Panipat

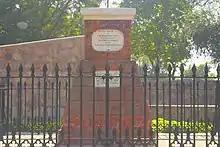
Kala Amb Memorial

According to tradition, the site 8 km from Panipat and 42 km from Karnal, where Sadashiv Rao Bhau commanded his Maratha forces during the third battle of Panipat was marked by a black Mango Tree (Kala Amb) which has since disappeared. The dark colour of its foliage was probably the origin of the name. The site has a brick Pillar with an iron rod and the structure is surrounded by an iron fence. The site is being developed and beautified by a society presided over by the Governor of Haryana.